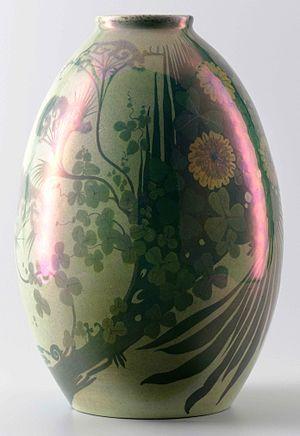
Usine de céramique ""Haga"", La Haye, Pays-Bas: Vase avec des papillons peints et des plantes en jaune et brun sur la surface verte, avec le lustre glaçure. Poinçon de l'usine, 29, dev. CJ Lanooy et monogramme ou Philippus van Praag."